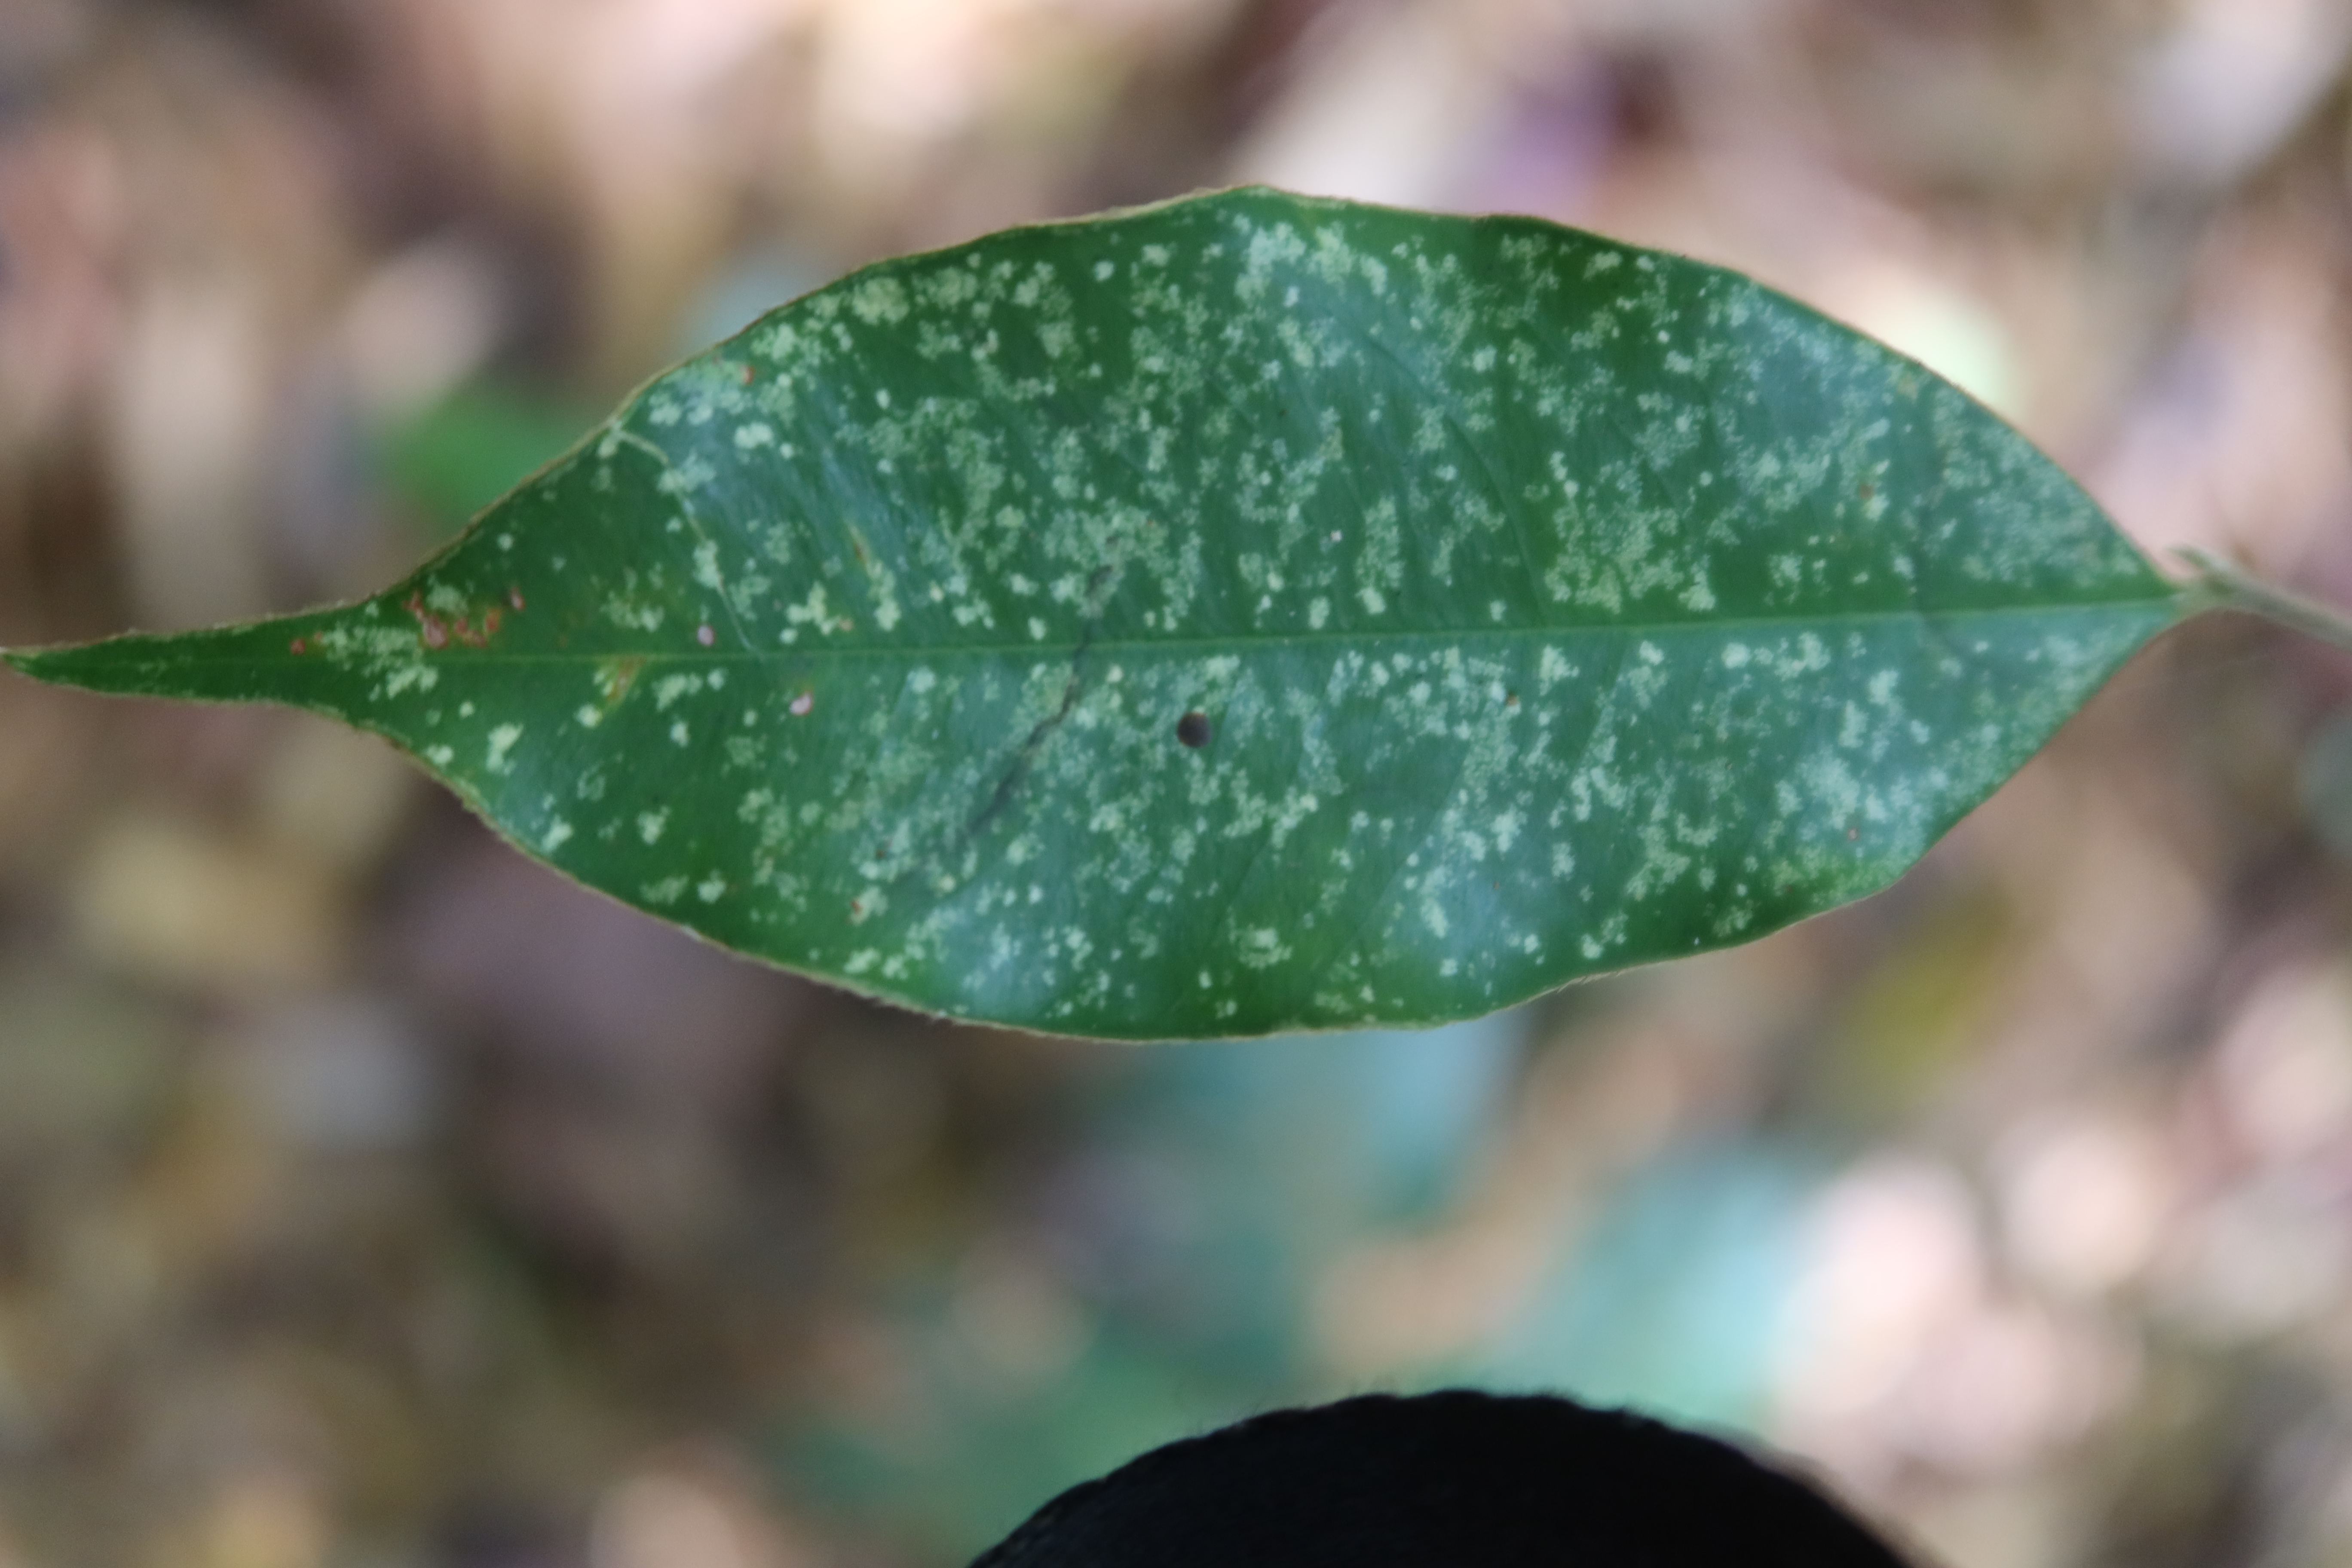
Label: Powdery mildew